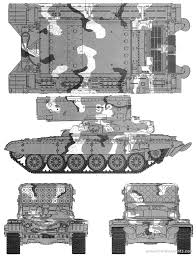
Label: TOS-1